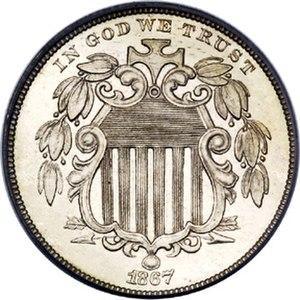
James Barton Longacre, né le 11 août 1794 dans le Comté de Delaware et mort le 1ᵉʳ janvier 1869 à Philadelphie, est un peintre, graveur un médailleur américain.